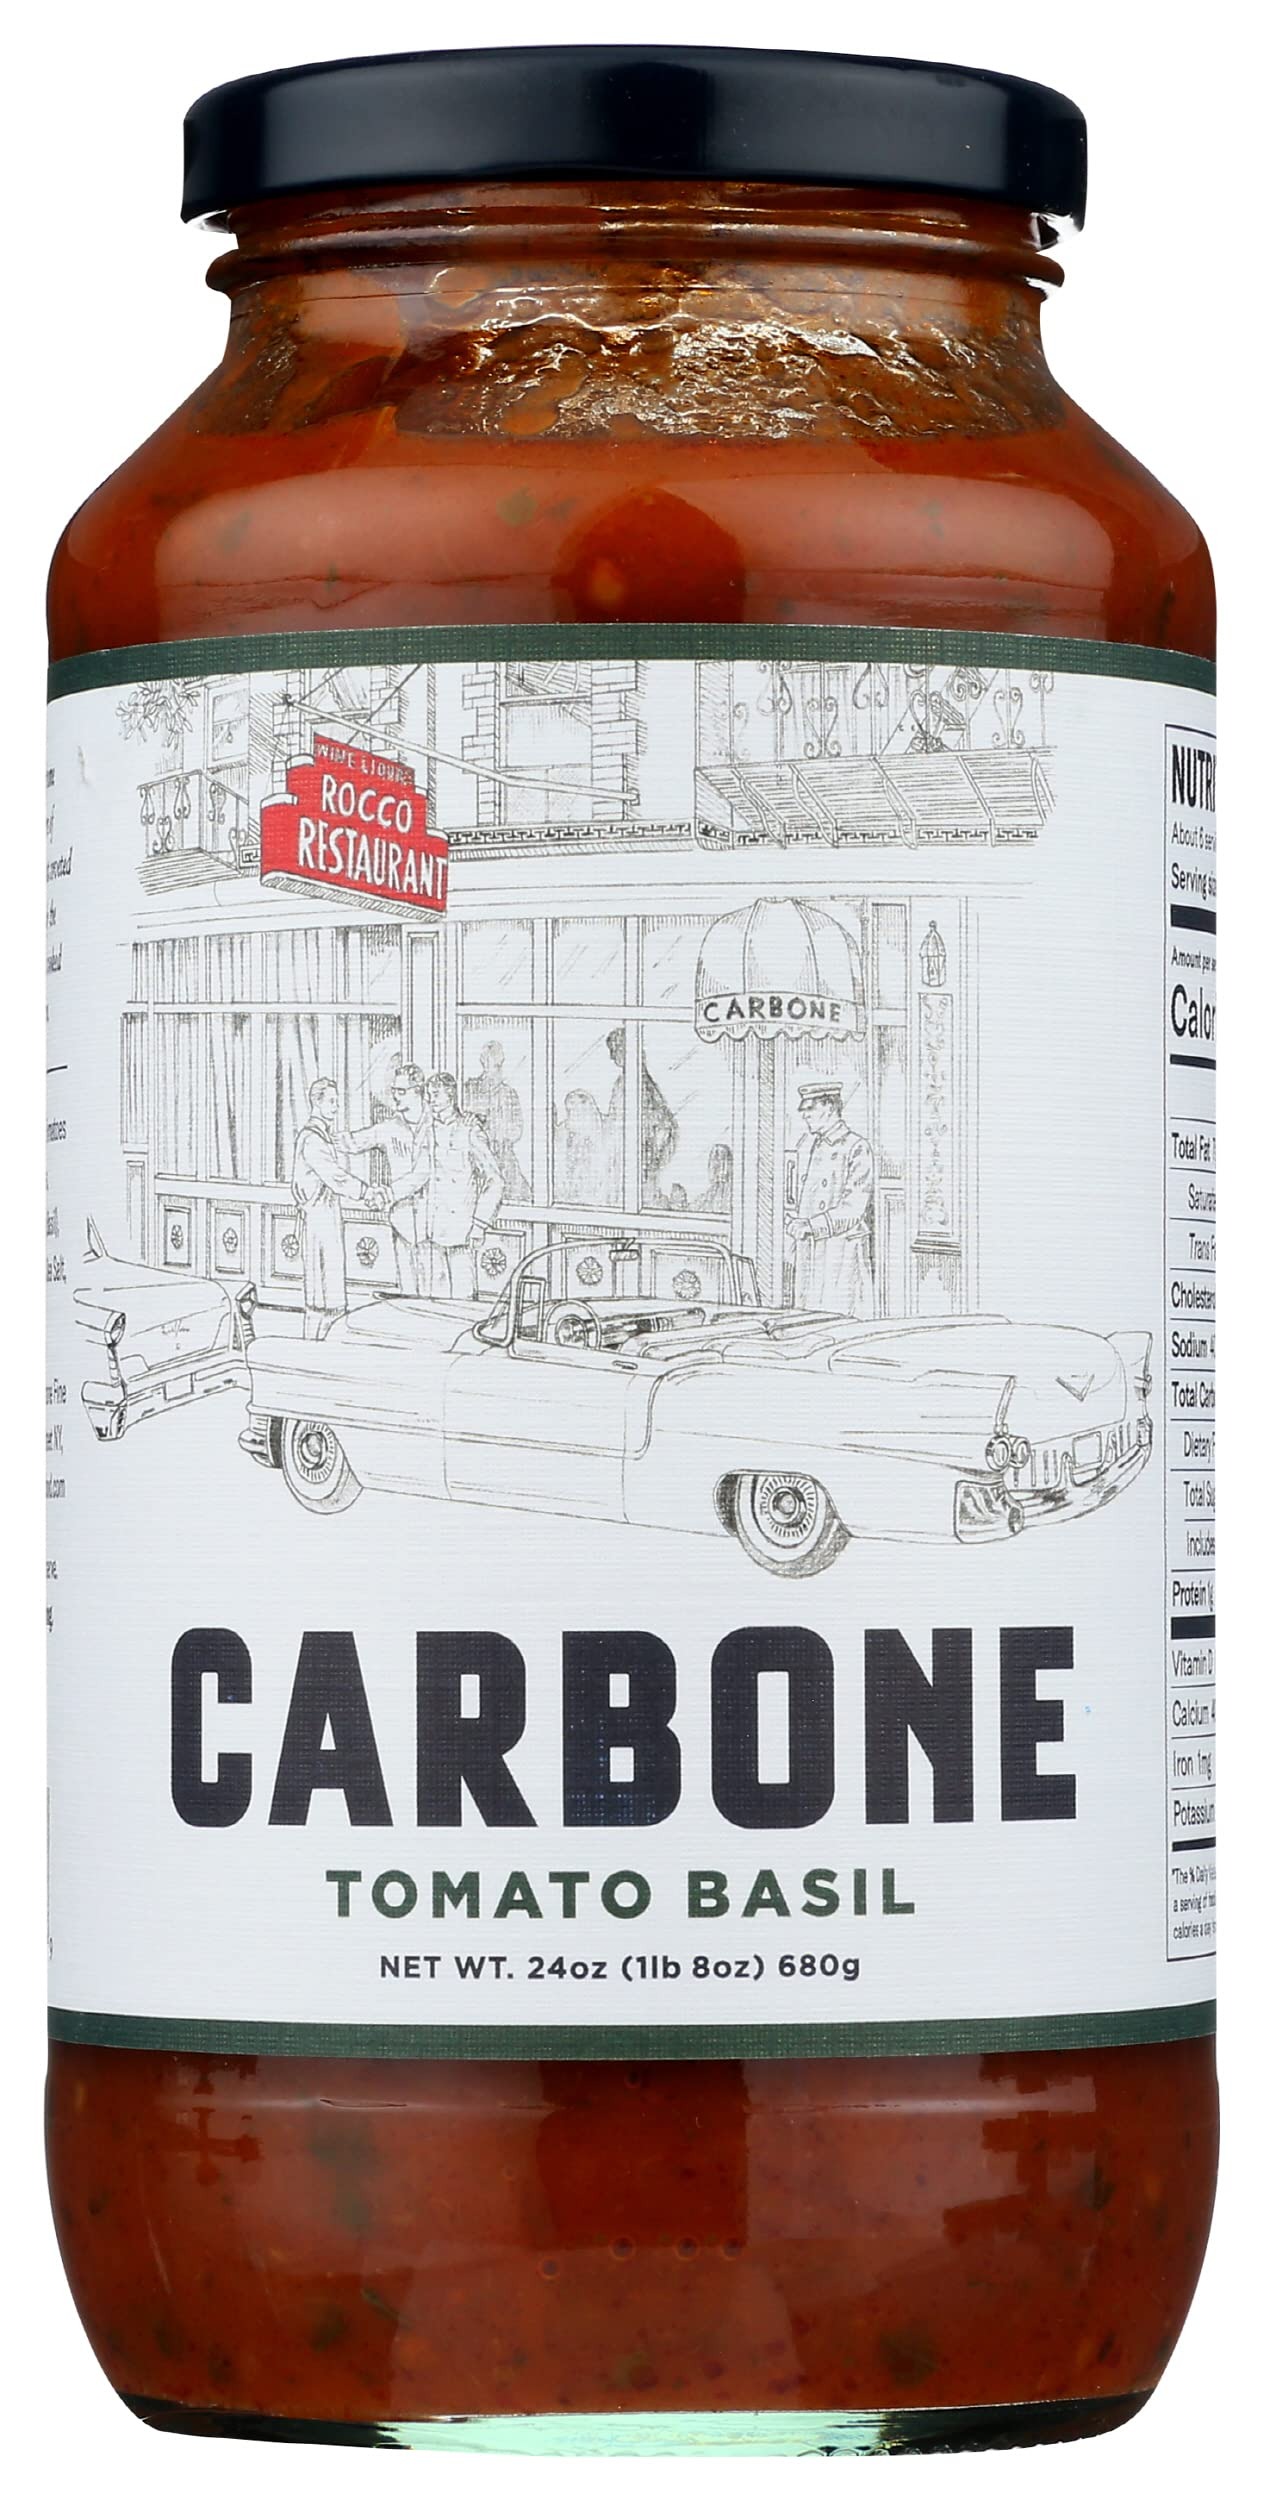
Item Name: Carbone Tomato Basil Pasta Sauce, Fat Free, Non GMO, 24 Ounce (Pack of 6)
Bullet Point 1: Restaurant-quality tomato sauce
Bullet Point 2: Our recipes are slow-cooked in small batches to deliver the consistency and quality you'd expect in a fine-dining restaurant.
Bullet Point 3: All-natural, plant-based, gluten free, non-GMO, Kosher, Keto, and sugar free
Bullet Point 4: Sauce Tomato and Basil
Value: 144.0
Unit: Ounce

Price: 16.74